Spring Is Here (film)

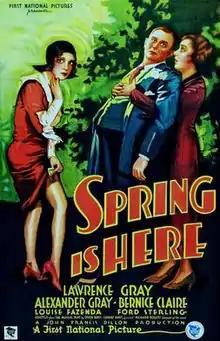
Theatrical release poster

Spring Is Here is a 1930 American Pre-Code musical comedy film produced by First National Pictures and distributed by Warner Bros. It was adapted by James A. Starr from the 1929 musical play, of the same name, by Owen Davis, with music by Richard Rodgers and Lorenz Hart. The film stars Lawrence Gray, Alexander Gray, and Bernice Claire.